Regia

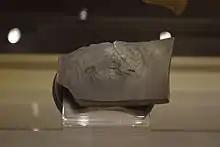
Bucchero pottery sherd from the Regia inscribed "Rex"

According to ancient tradition it was built by the second king of Rome, Numa Pompilius, as a royal palace. Indeed, the Latin term "regia" can be translated as "royal residence". It is said that he also built the Temple of Vesta and the House of the Vestal Virgins as well as the "Domus Publica". This created a central area for political and religious life in the city and Kingdom. When Caesar became "Pontifex Maximus", he exercised his duties from the Regia.